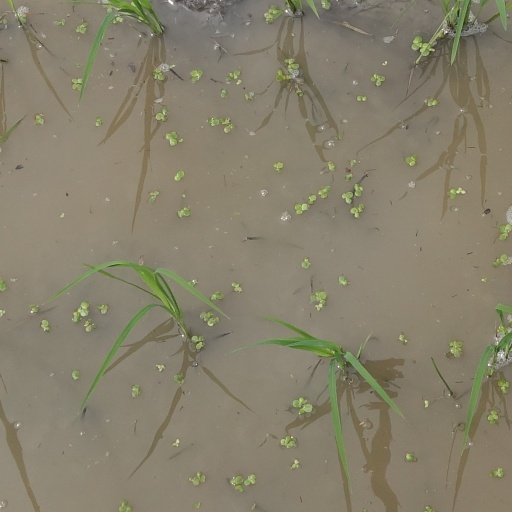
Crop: rice